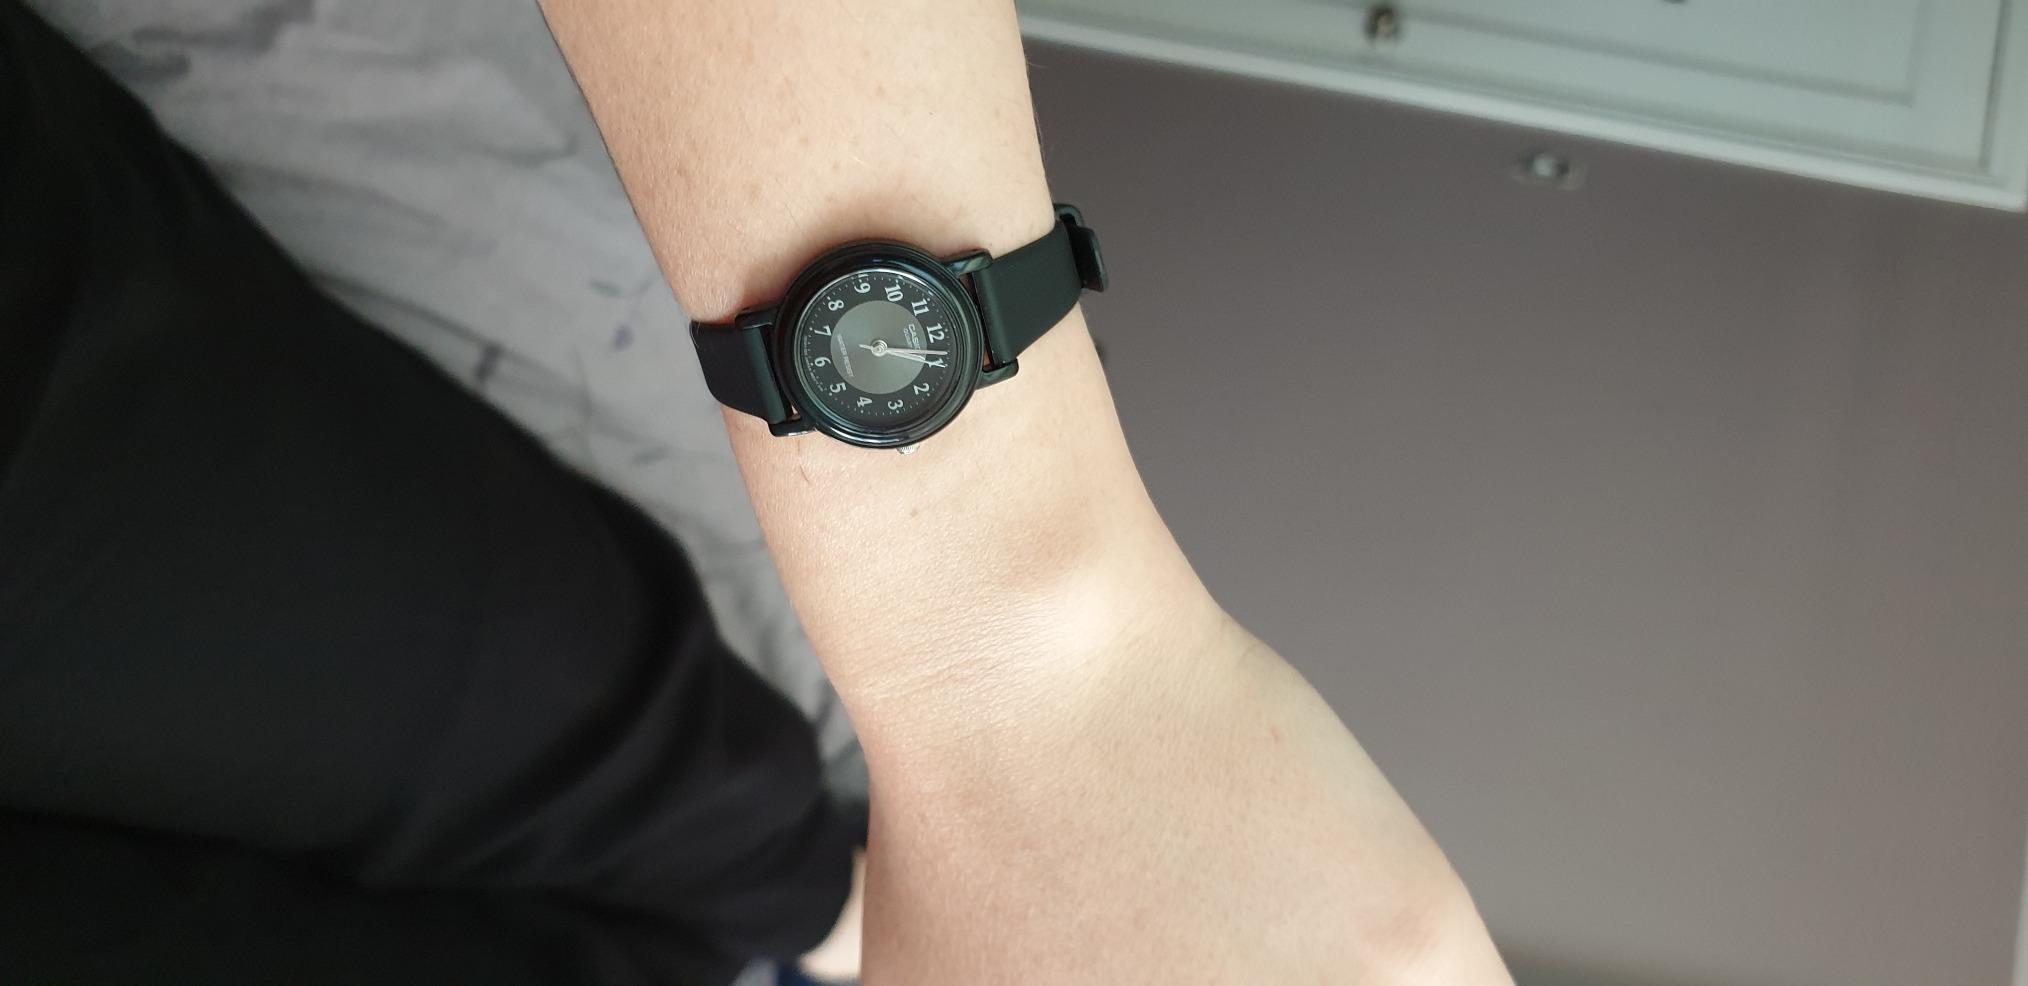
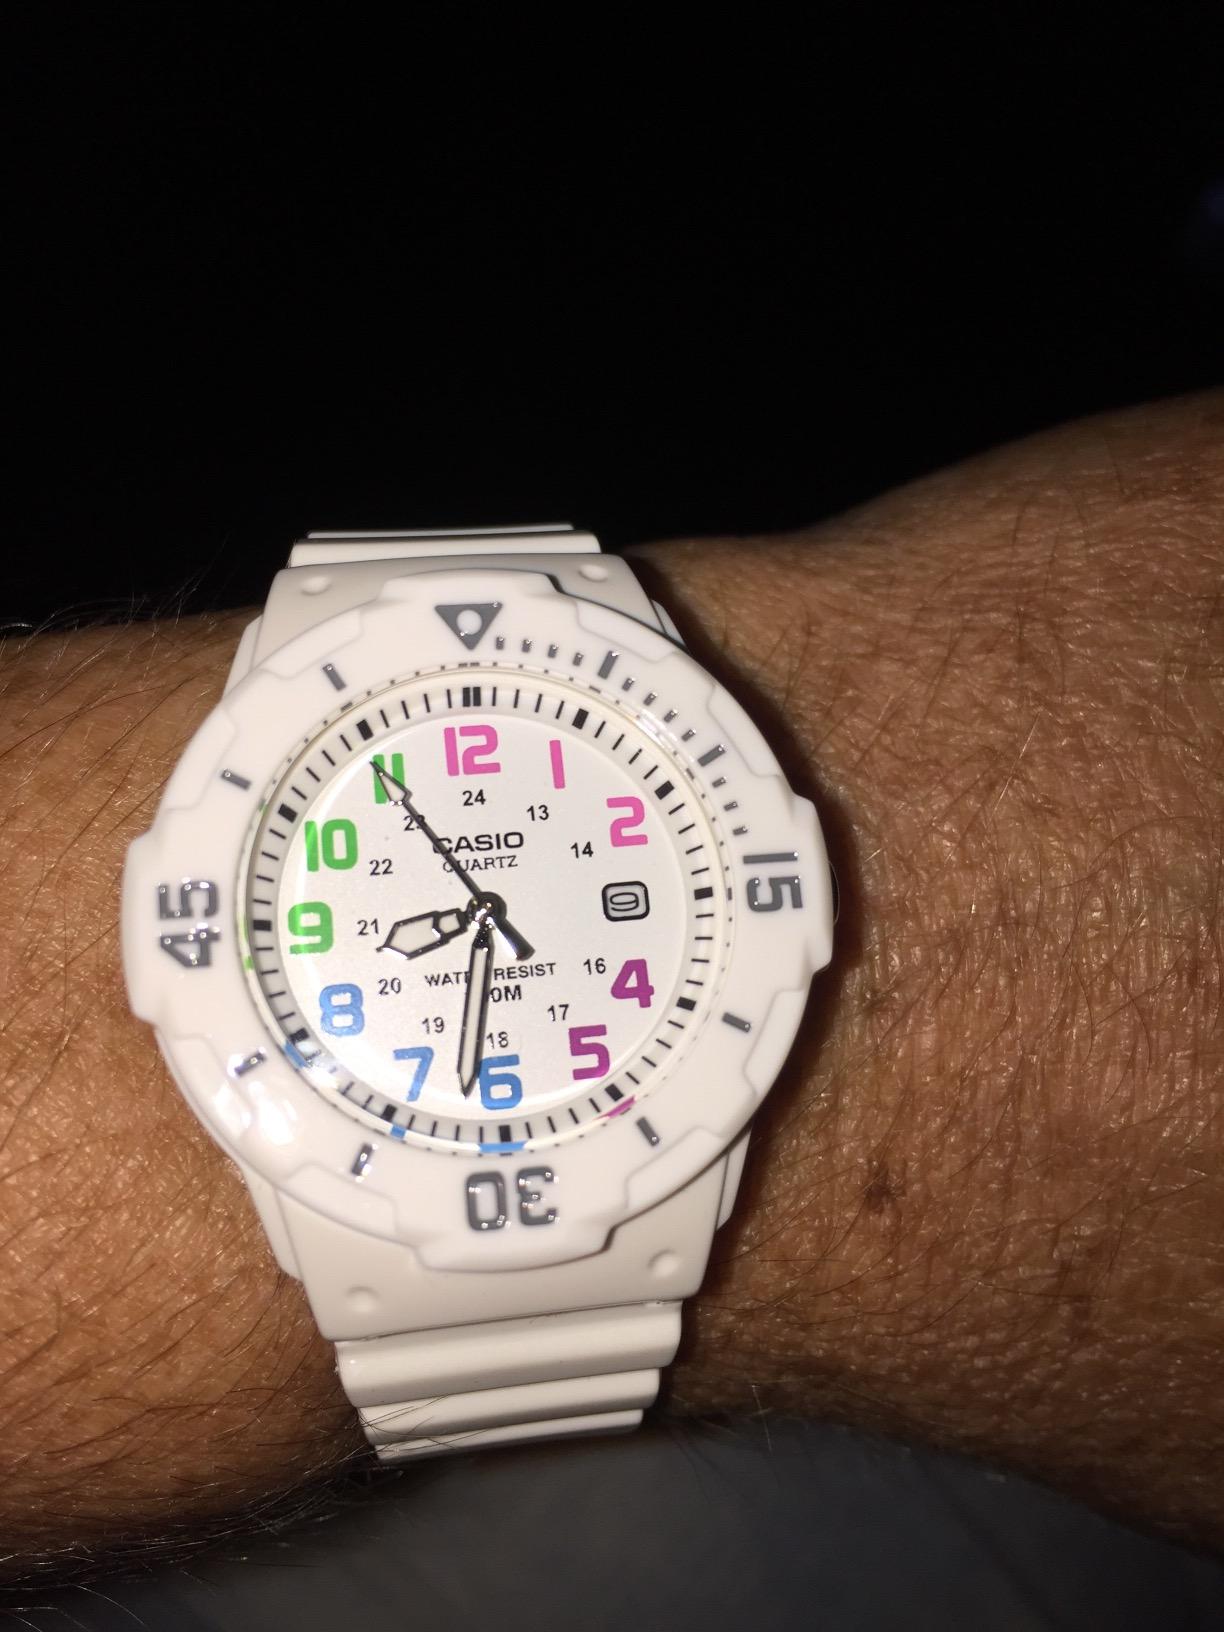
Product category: accessories_watch
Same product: no